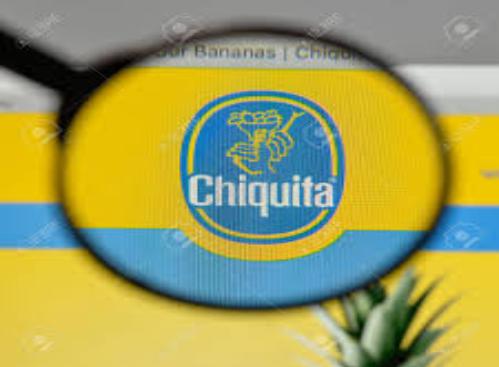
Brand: Chiquita
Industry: Clothes